Serbian Kovin Monastery

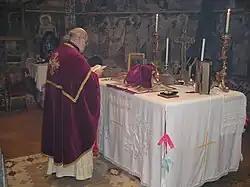
Abbot Andrej Pandurović

There is a possibility that in the years around the half of the 16th century the parish church was transformed into the monastery. There is no direct evidence for this conclusion, but in the Turkish census of 1546 three monks and a priest were recorded in Serbian Kovin, that indicates the possibility that, along with the church, the monastery was already there. The (so far) reliable data from 1680 confirms the existence of the monastery on the island of Csepel. As part of the reduction of the monasteries in the time of Maria Theresa, the Serbian Kovin monastery was abolished in 1777 and the small monastic brotherhood, probably led by Archimandrite Josif Stanojević, moved to the monastery of Grabovac and the Serbian Kovin church was turned into a parish. After more than two centuries, this great shrine of Serbs in Hungary again gained the status of the monastery, led by Abbot Andrej Pandurović.